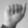
ASL letter: A